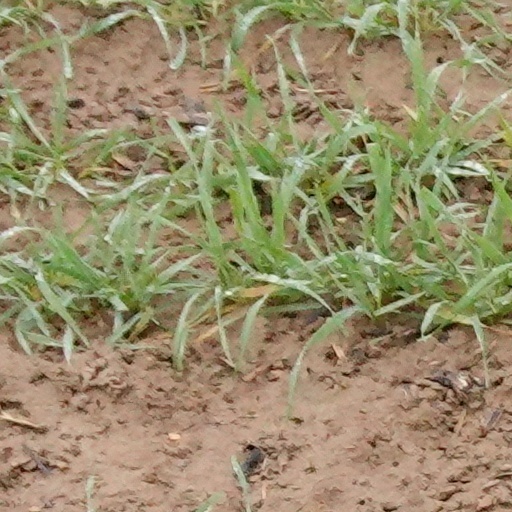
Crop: wheat